CDC 6600

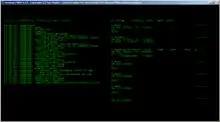
CDC 6000 series SCOPE 3.1 building itself while running on Desktop CYBER emulator

The underground evolution of COS took place at the Arden Hills, Minnesota assembly plant. MACE ([Greg] Mansfield And [Dave] Cahlander Executive) was written largely by a single programmer in the off-hours when machines were available. Its feature set was essentially the same as COS and SCOPE 1. It retained the earlier COS file system, but made significant advances in code modularity to improve system reliability and adaptiveness to new storage devices. MACE was never an official product, although many customers were able to wrangle a copy from CDC.